House of Drevitsky

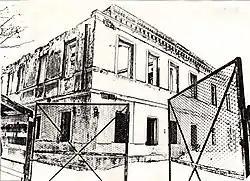
2001

The House of Drevitsky is an ancient mansion in Taganrog (Street of Frunze, 23), a monument of architecture of the 1840s. Treated architecture monuments, is among objects of cultural heritage of the Russian Federation under a code No.6101267000.